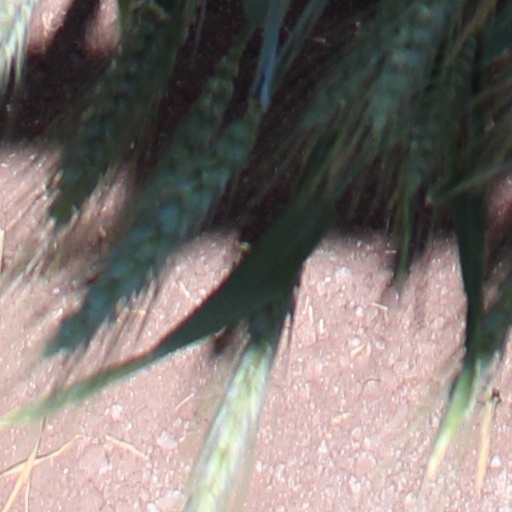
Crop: wheat